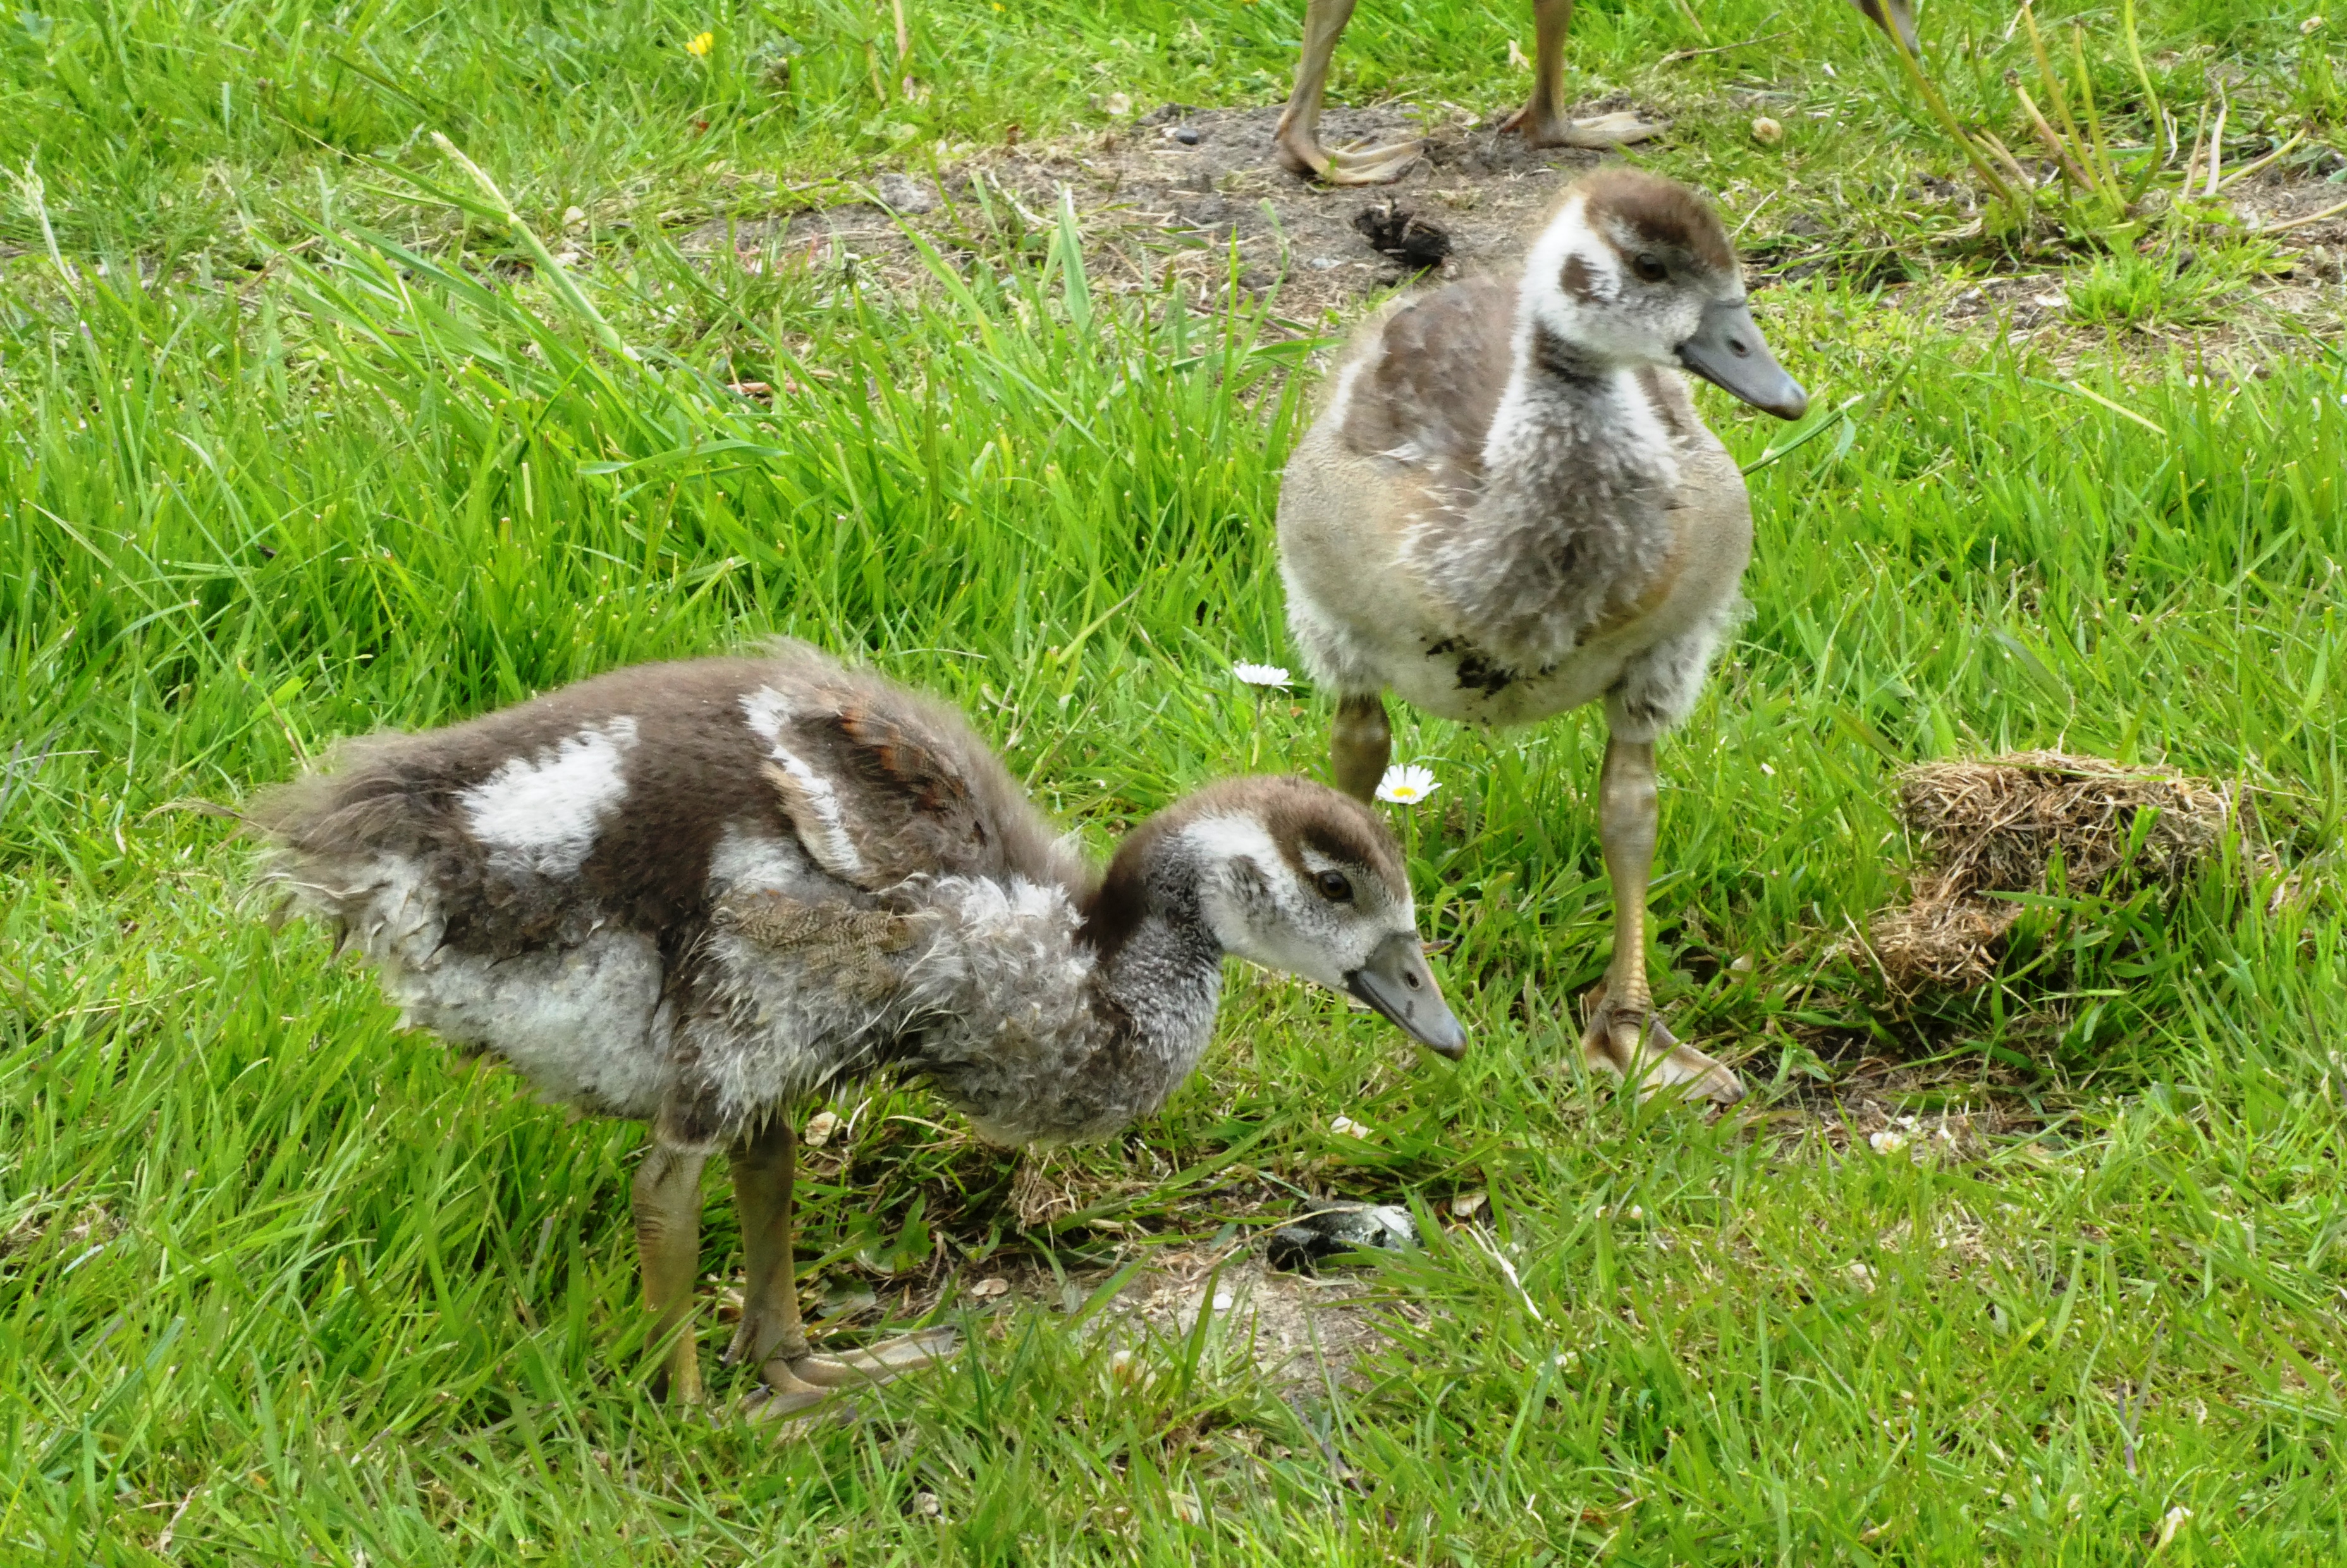
goose, chicks, geese, young goose, waterfowl, water bird, plumage, animal world, birds, nature, fluff, poultry, cute, vertebrate, bird, Greater rhea, wildlife, beak, grass family, duck, grass, terrestrial animal, adaptation, plant, livestock, flightless bird, ducks, geese and swans